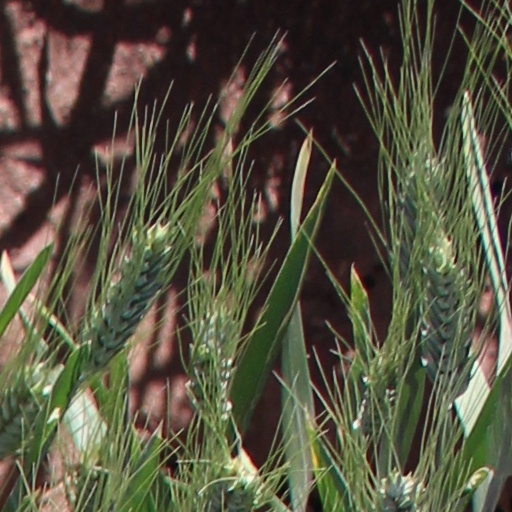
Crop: wheat